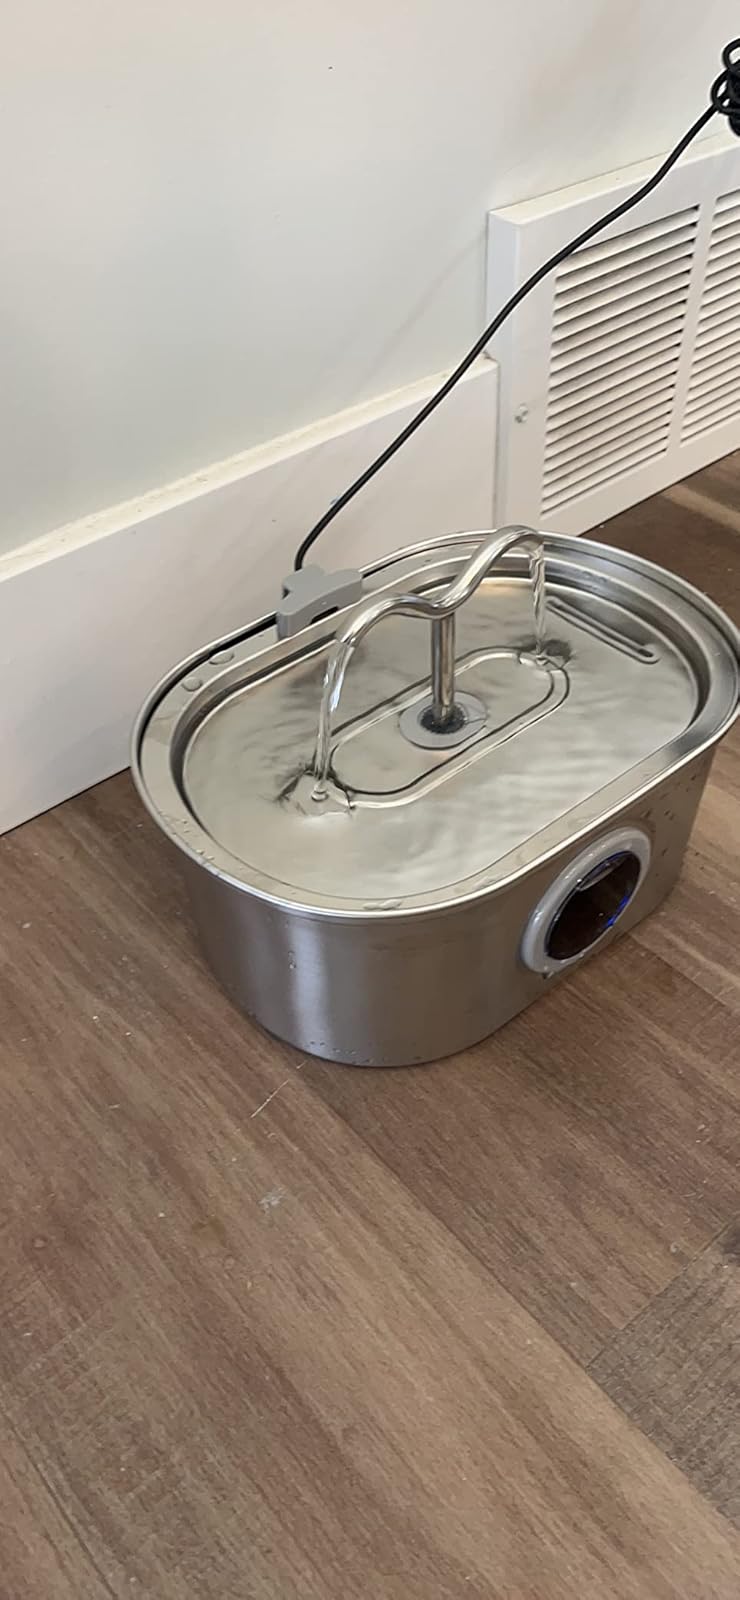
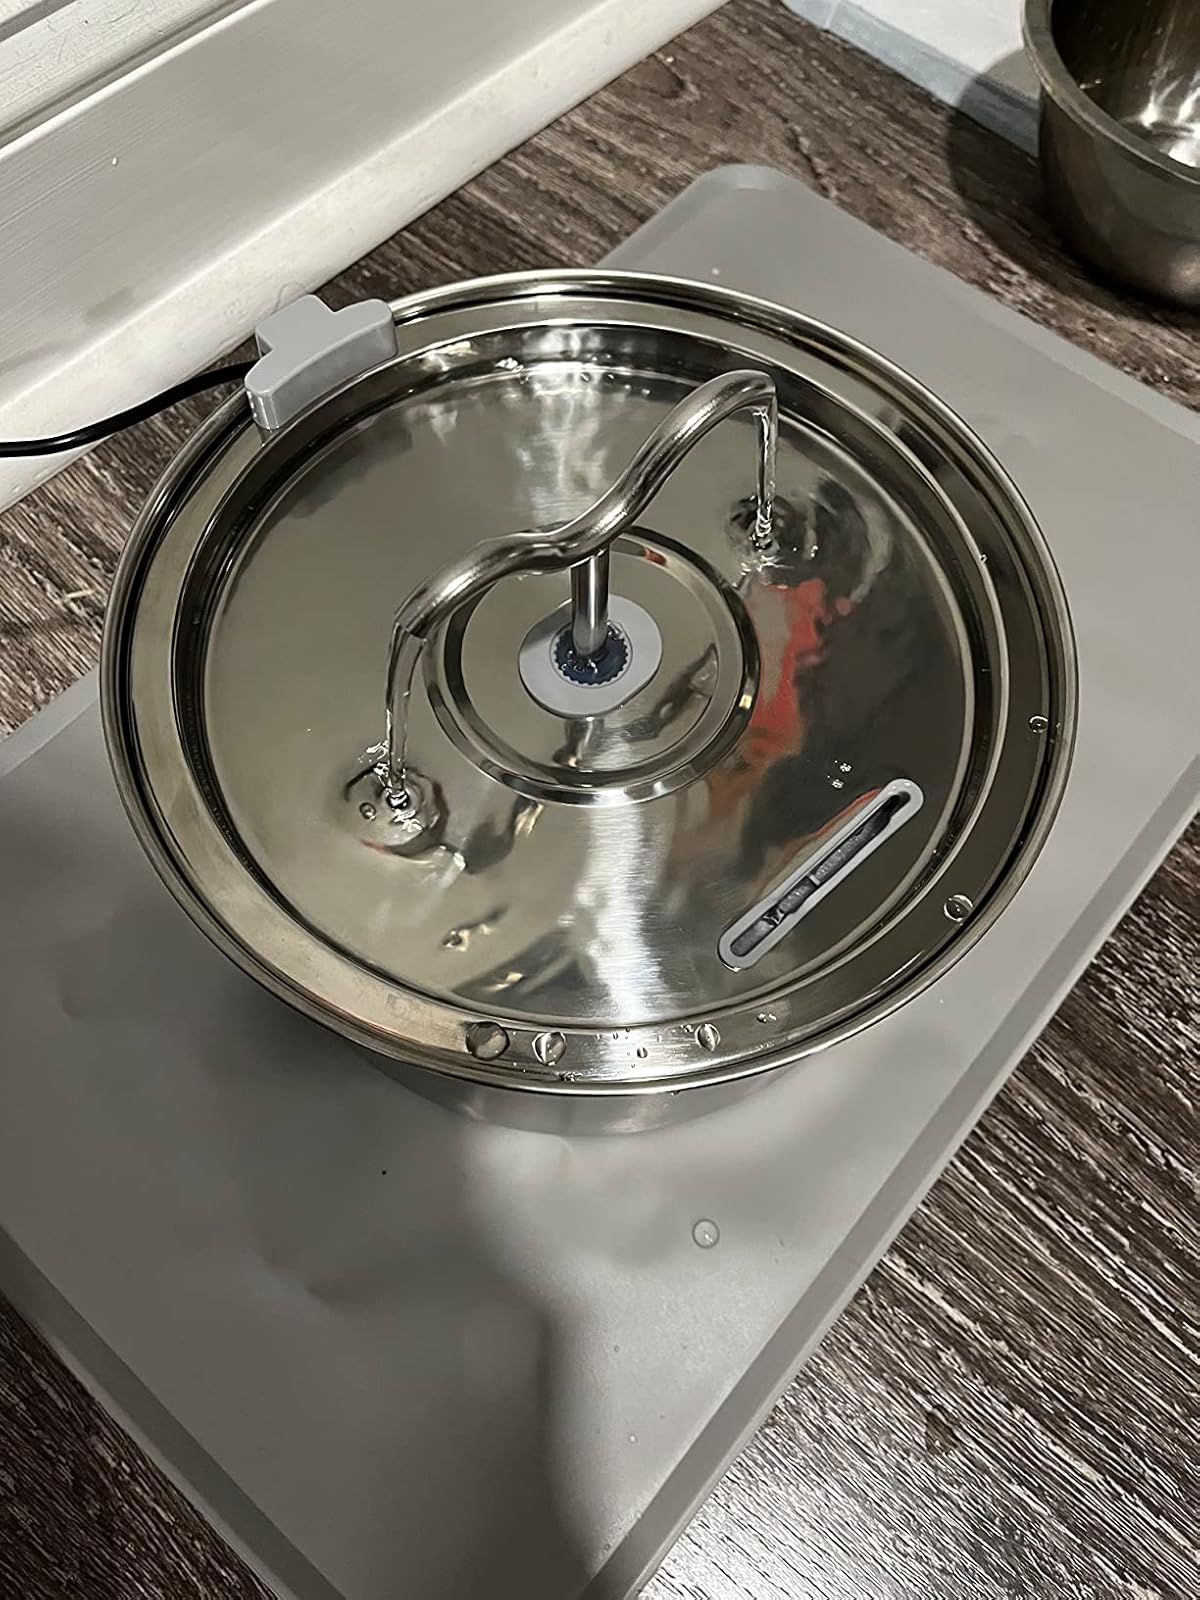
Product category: items_bowl
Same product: no